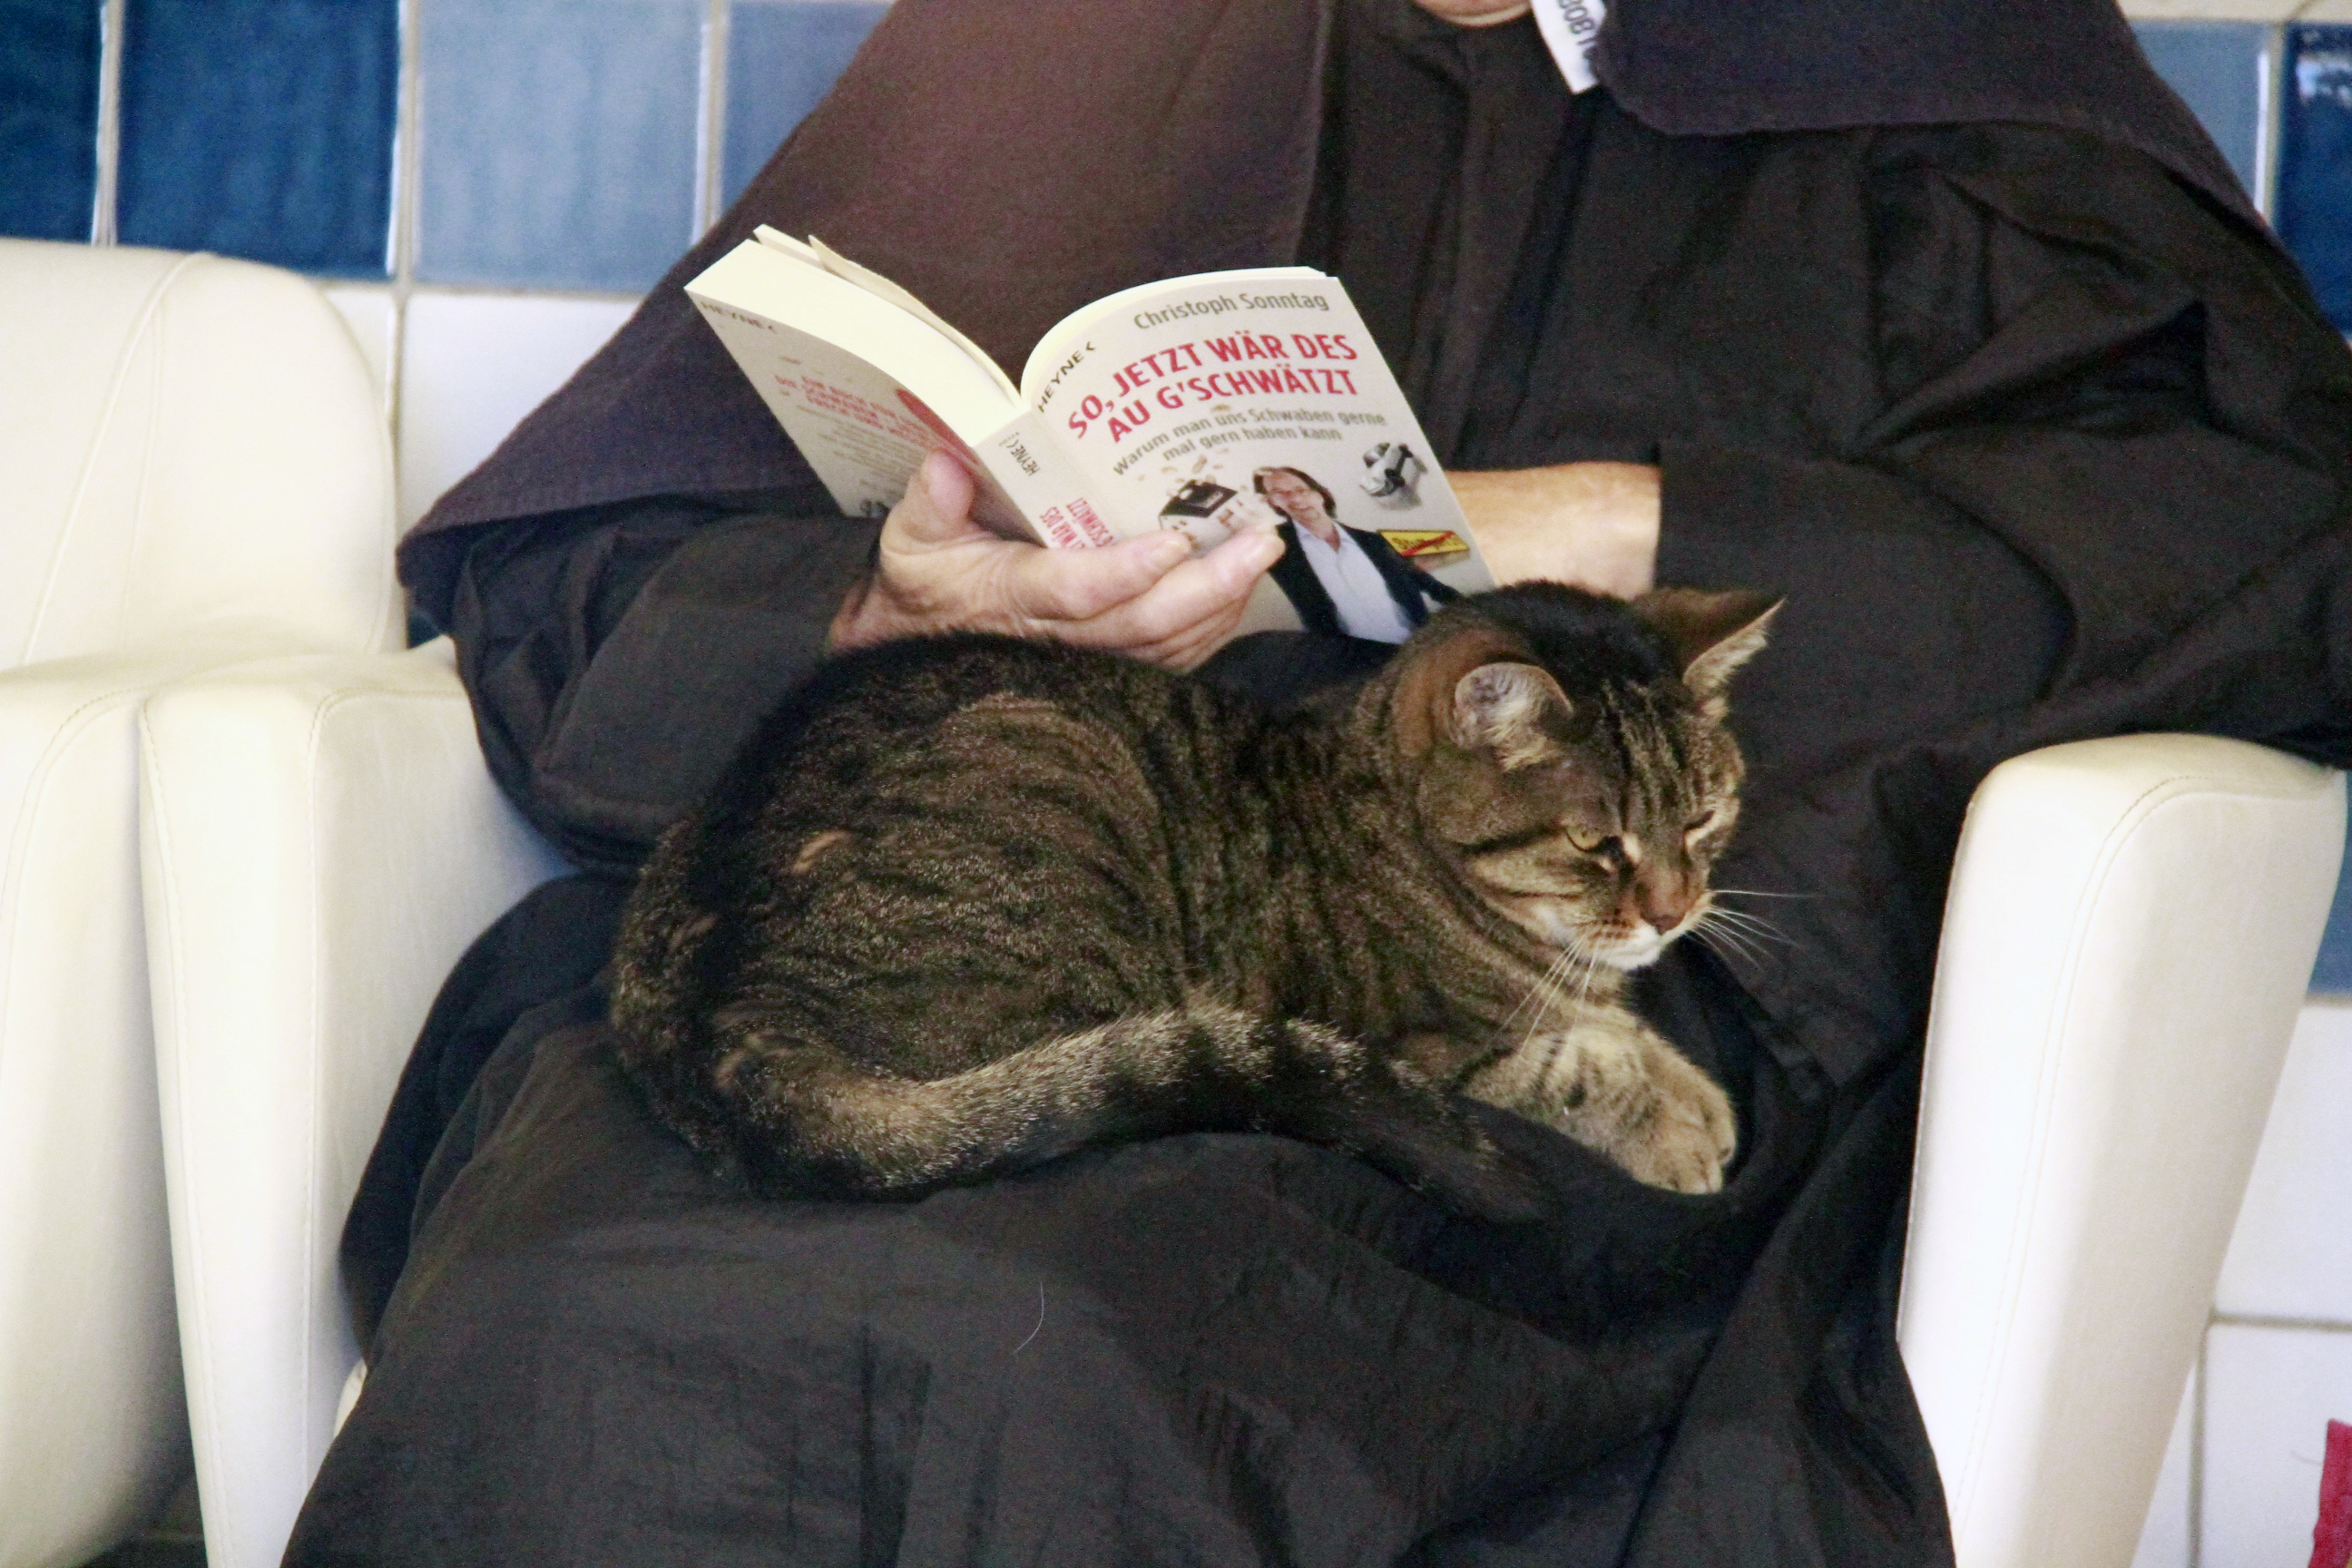
france, europe, kitten, cat, mammal, nap, whiskers, midi, provence, chat, bouchesdurhne, flin, saintesmariesdelamer, salondecoiffure, small to medium sized cats, cat like mammal